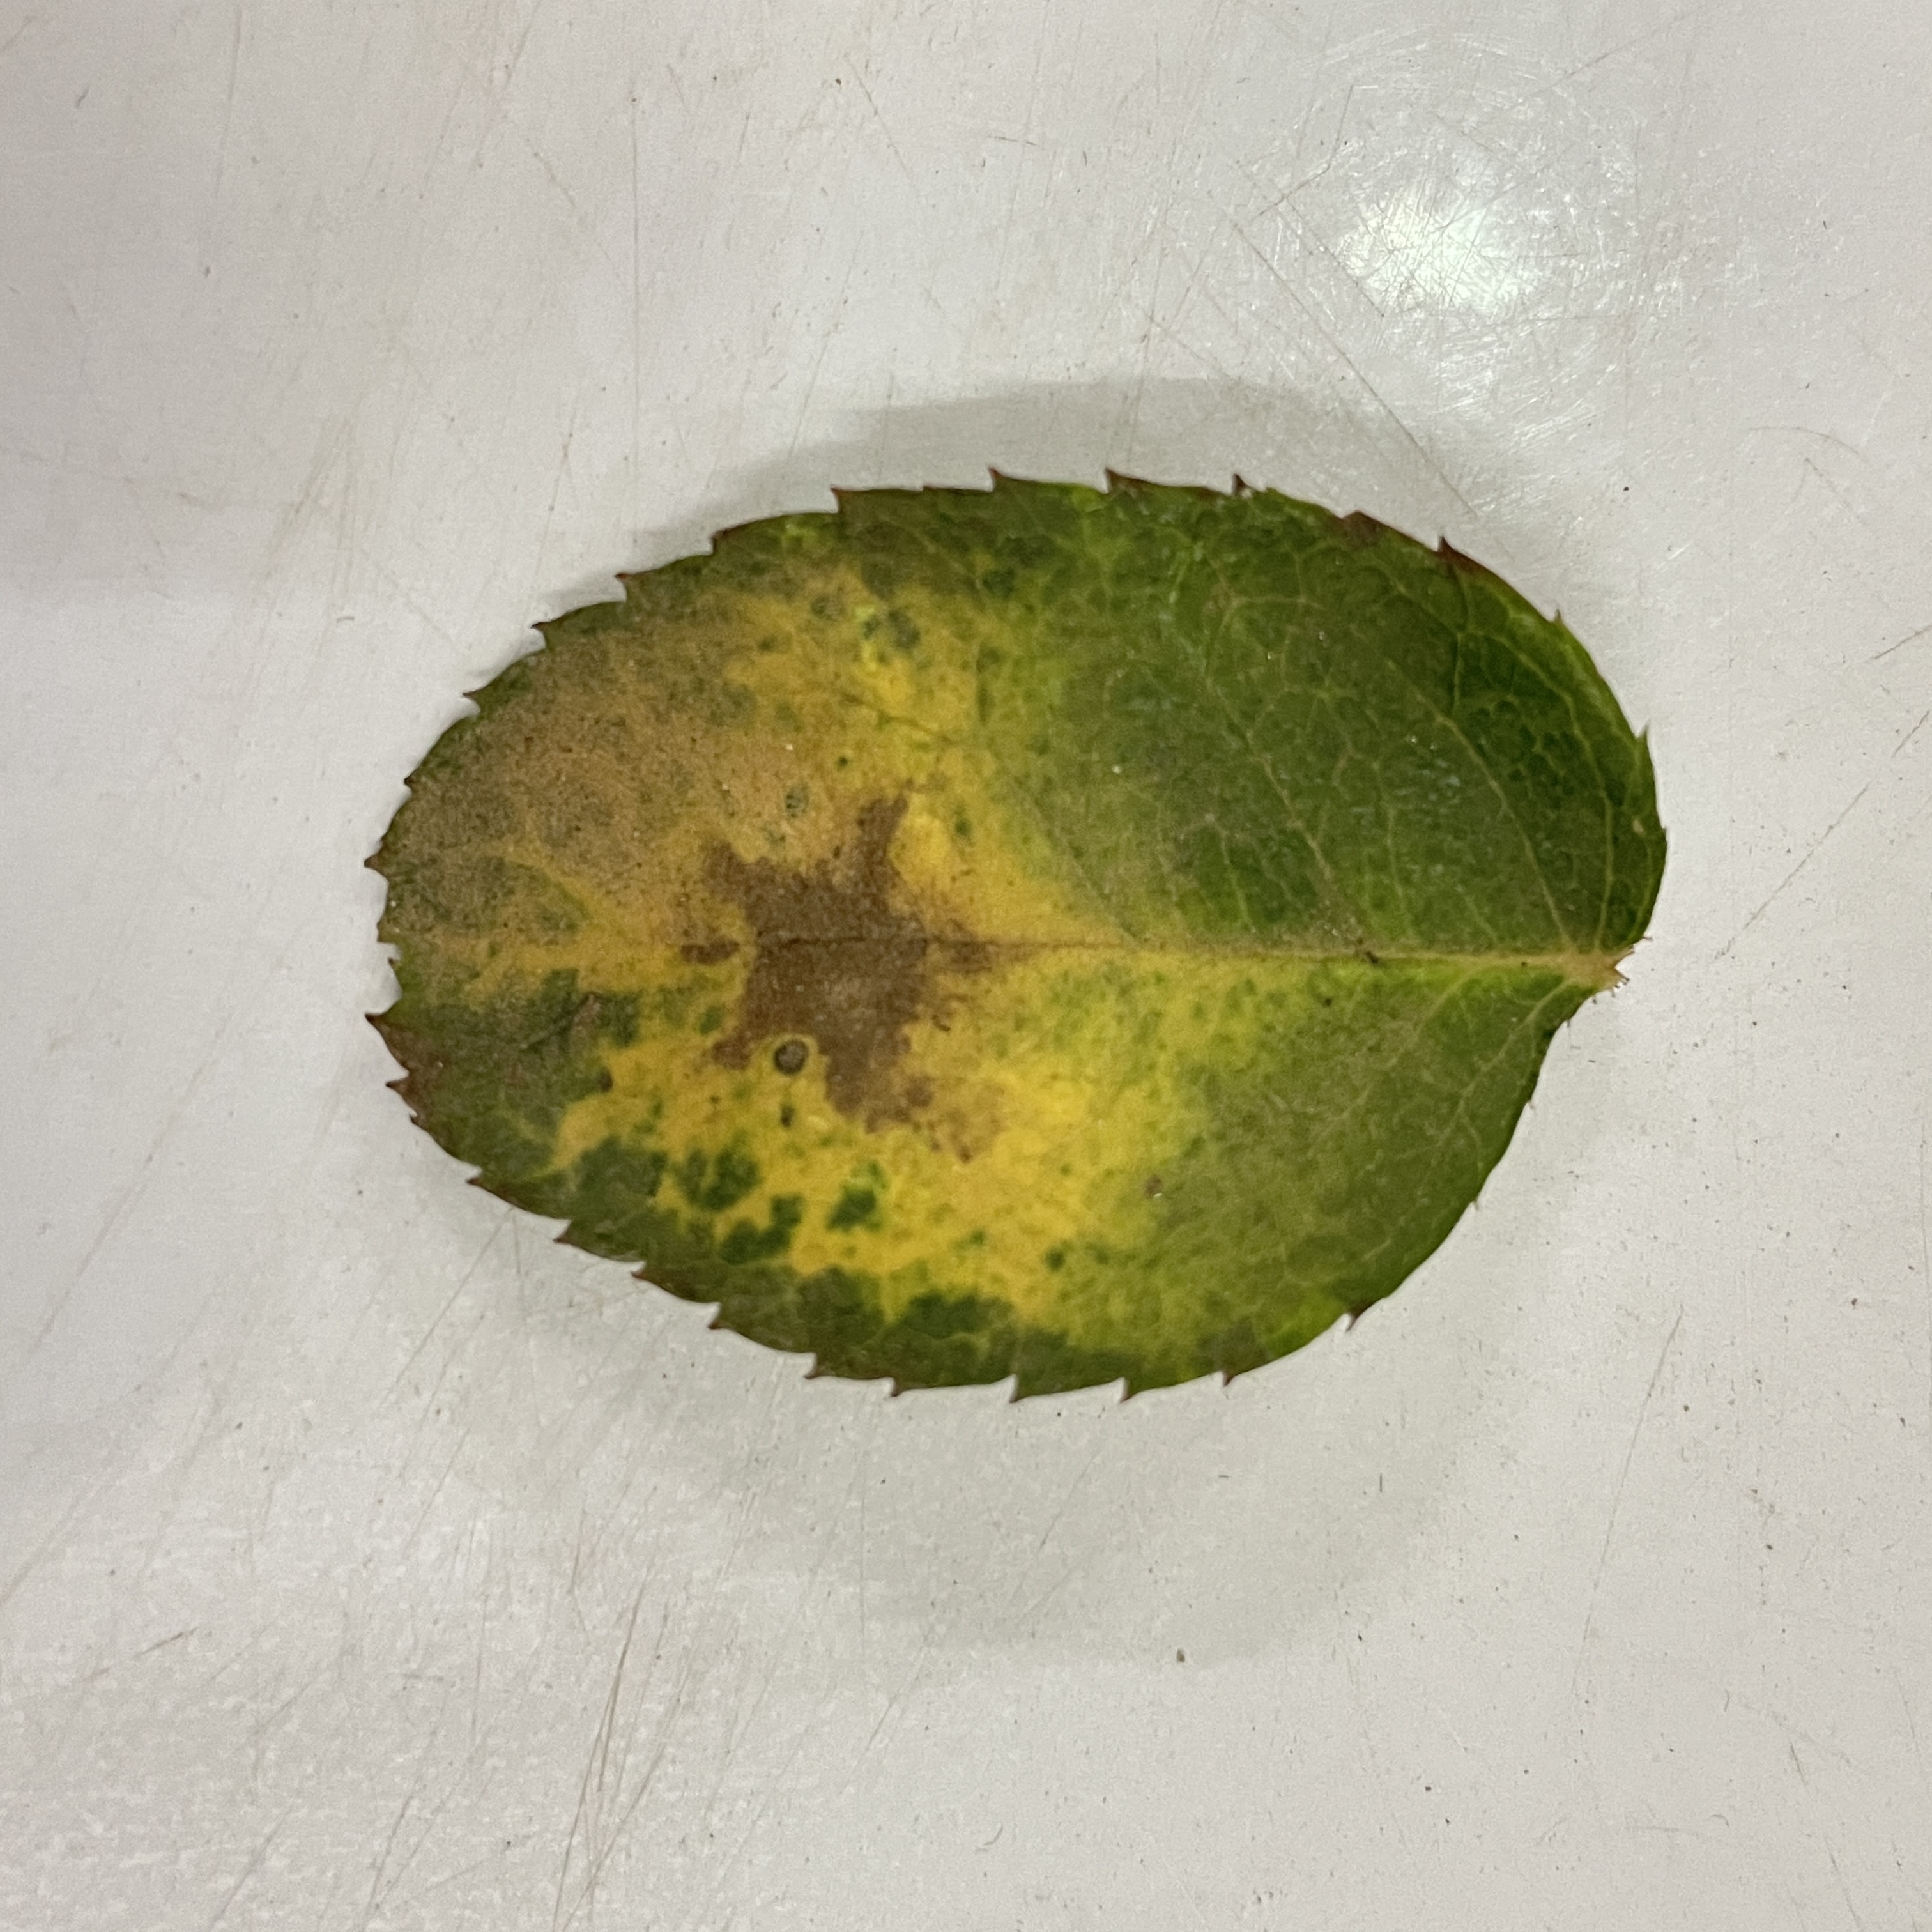
Label: Black Spot